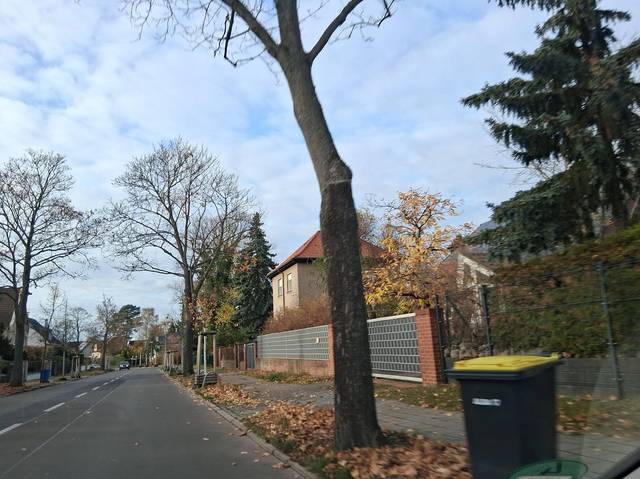
Region: Germany
Coordinates: 52.416, 13.549